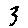
Label: 3